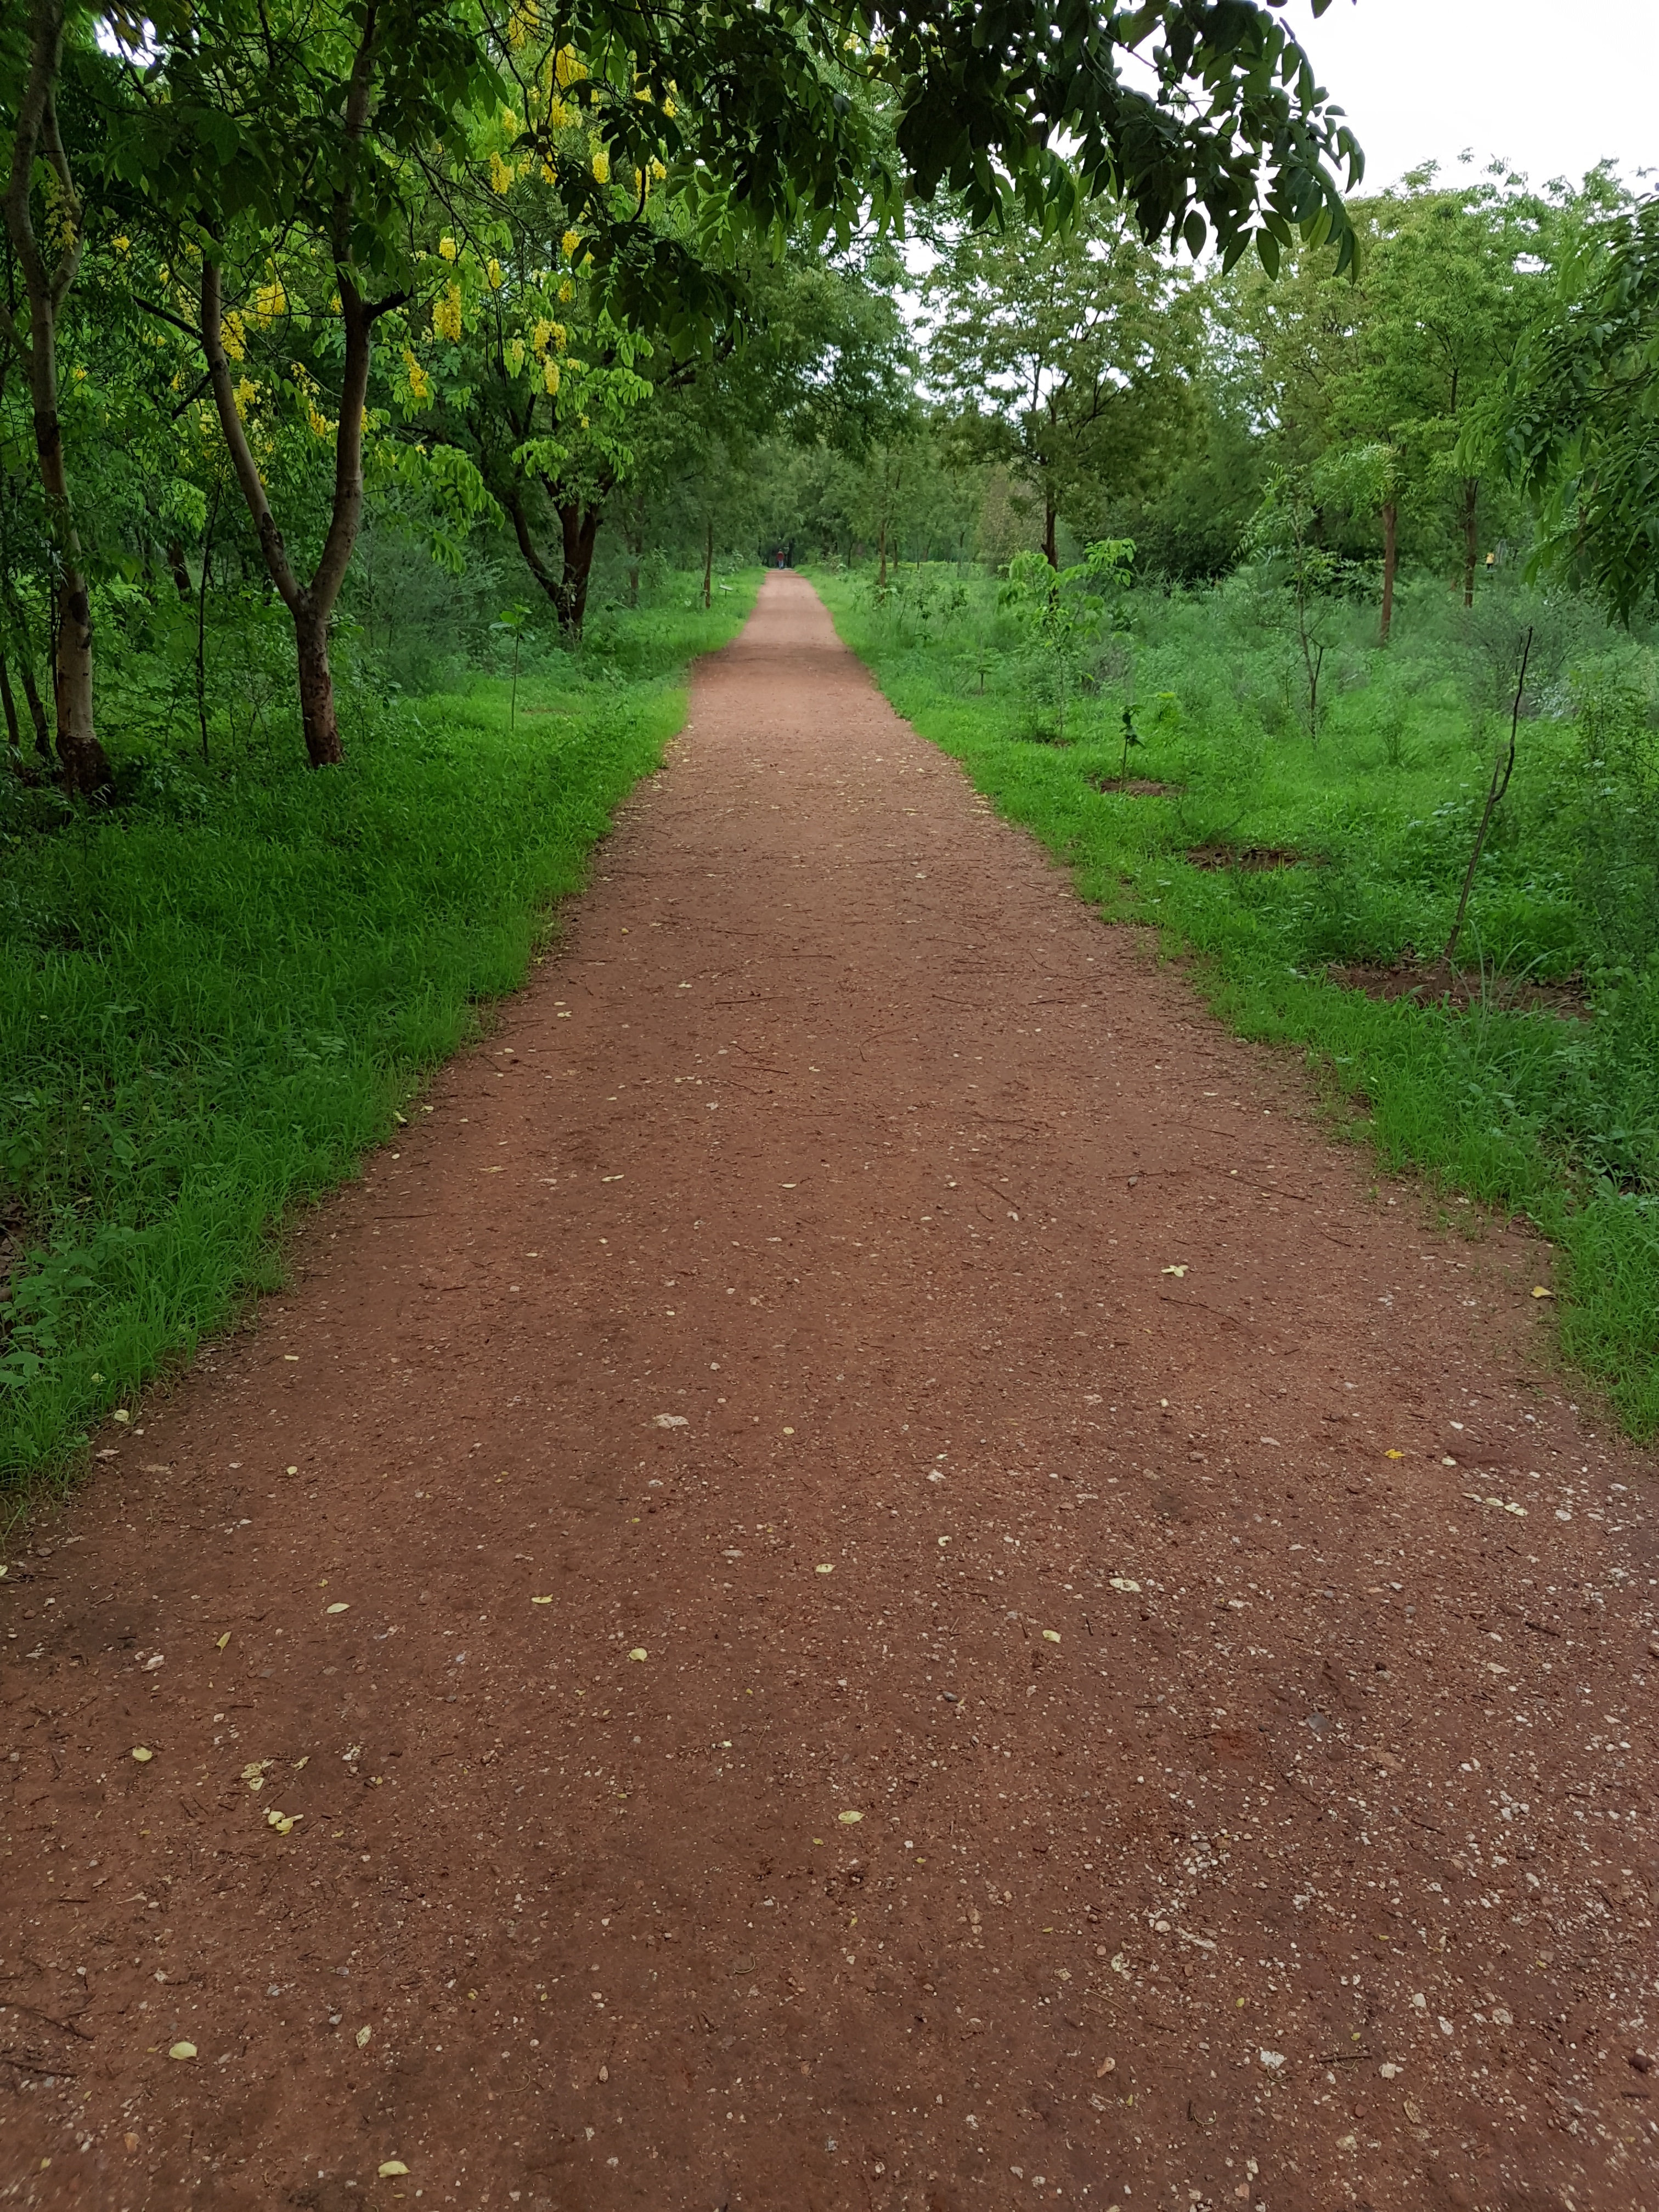
tree, forest, grass, road, trail, field, lawn, leaf, hill, asphalt, dirt road, soil, infrastructure, woodland, rural area, road surface, nonbuilding structure